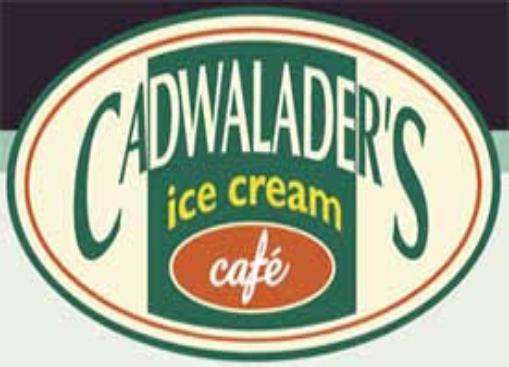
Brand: Cadwalader's Ice Cream
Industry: Food